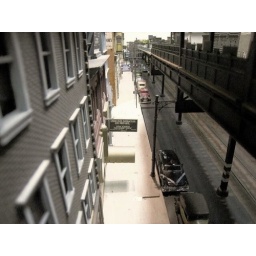
Local Station platform seen at right in view from Station House down to sidewalk and street below the EL